Denis Savin

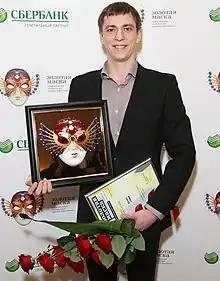
Denis Savin

Denis Savin is a principal dancer with the Bolshoi Ballet in Russia, and is a 2012 recipient of the Golden Mask award.